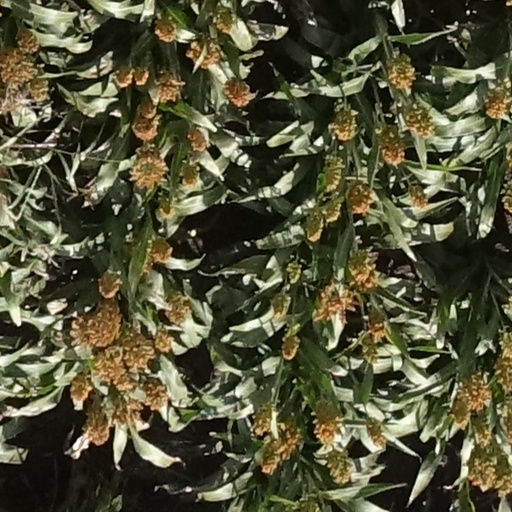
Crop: sorghum